Blackcurrant production in the United States

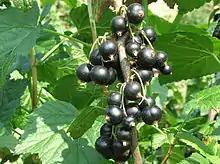
Blackcurrant fruit

Blackcurrant production in the United States is relatively limited. The blackcurrant ("Ribes nigrum") was introduced by English settlers at the Massachusetts Bay Colony in 1629 and was cultivated on some scale, particularly in New York. The plant acts as a host for the white pine blister rust that threatened the timber industry. In 1911, the federal government banned the cultivation, sale, and transport of blackcurrants to protect the white pine. Government programs systematically destroyed blackcurrant plants by chemical spraying.